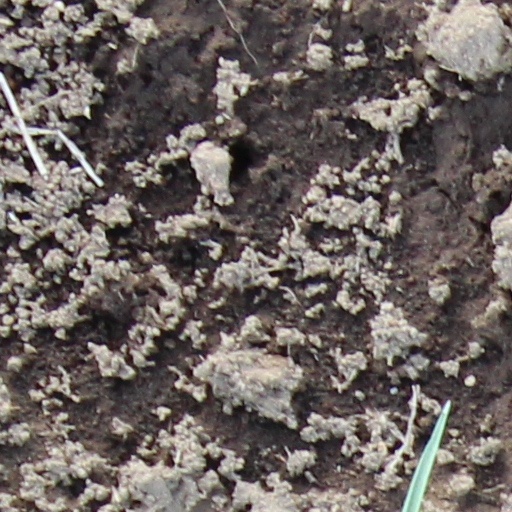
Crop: wheat